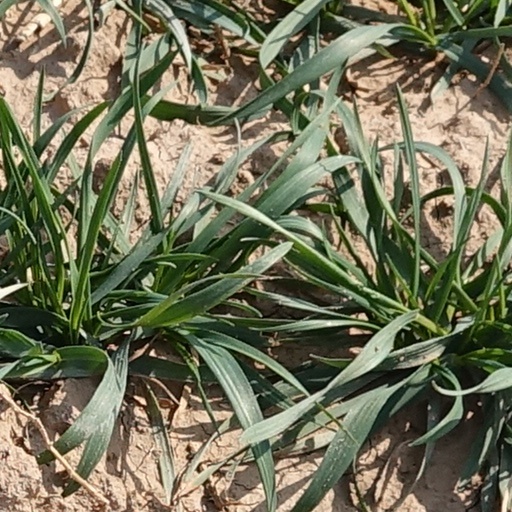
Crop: wheat